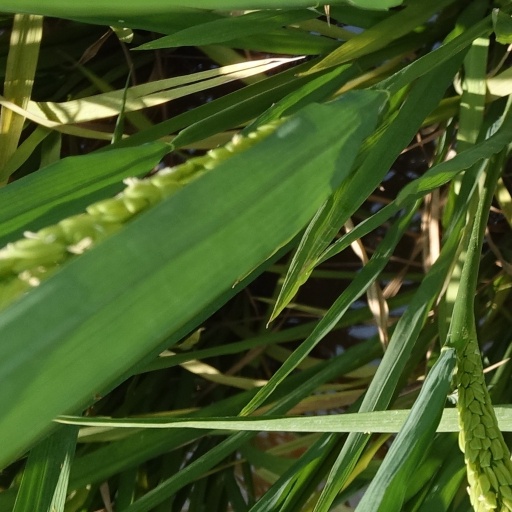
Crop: rice